Raimond Aumann

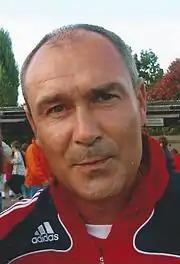
Aumann with Bayern in 2009

Raimond Aumann (born 12 October 1963) is a German former professional footballer who played as a goalkeeper.